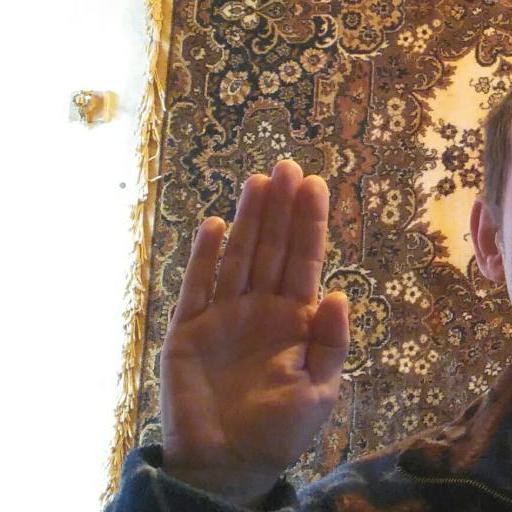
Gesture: stop